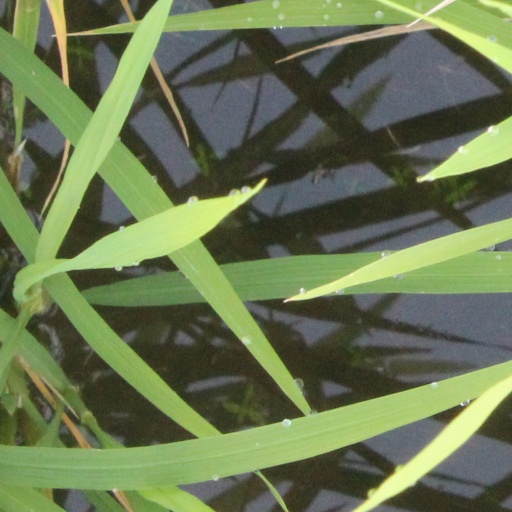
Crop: rice